Davy Claude Angan

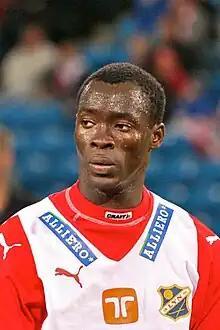
Angan with Lyn in 2009

Davy Claude Angan N'Guessan (born 20 September 1987) is an Ivorian professional footballer who plays as a winger or forward for Kuala Lumpur Rovers in the Malaysia M3 League.